New Industries Building

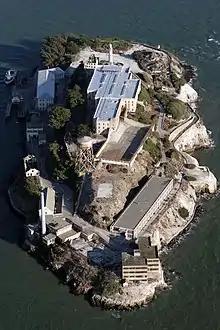
The New Industries Building is the long building on the bottom right, beyond the irregularly shaped Model Industries Building

The New Industries Building is a building on the western end of Alcatraz Island off the coast of San Francisco, United States. It was constructed in 1939 for $186,000 as part of a $1.1 million modernization scheme which also included the water tower, power house, officers quarters and remodeling of the D-block.